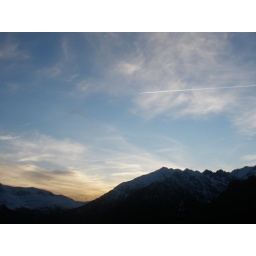
Ninety-nine red balloonsFloating in the summer sky